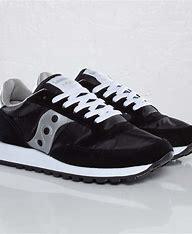
Brand: Saucony
Model: Jazz Original